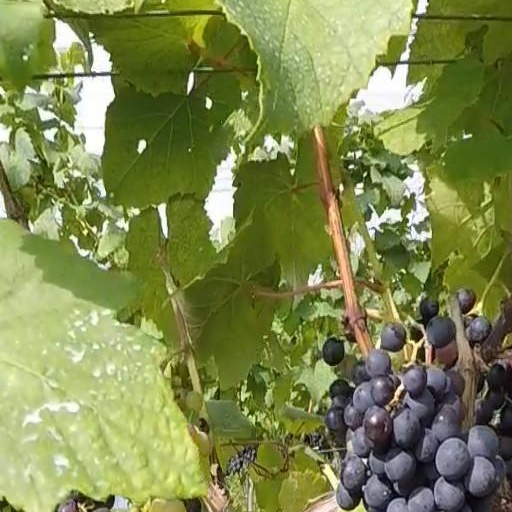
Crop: grape